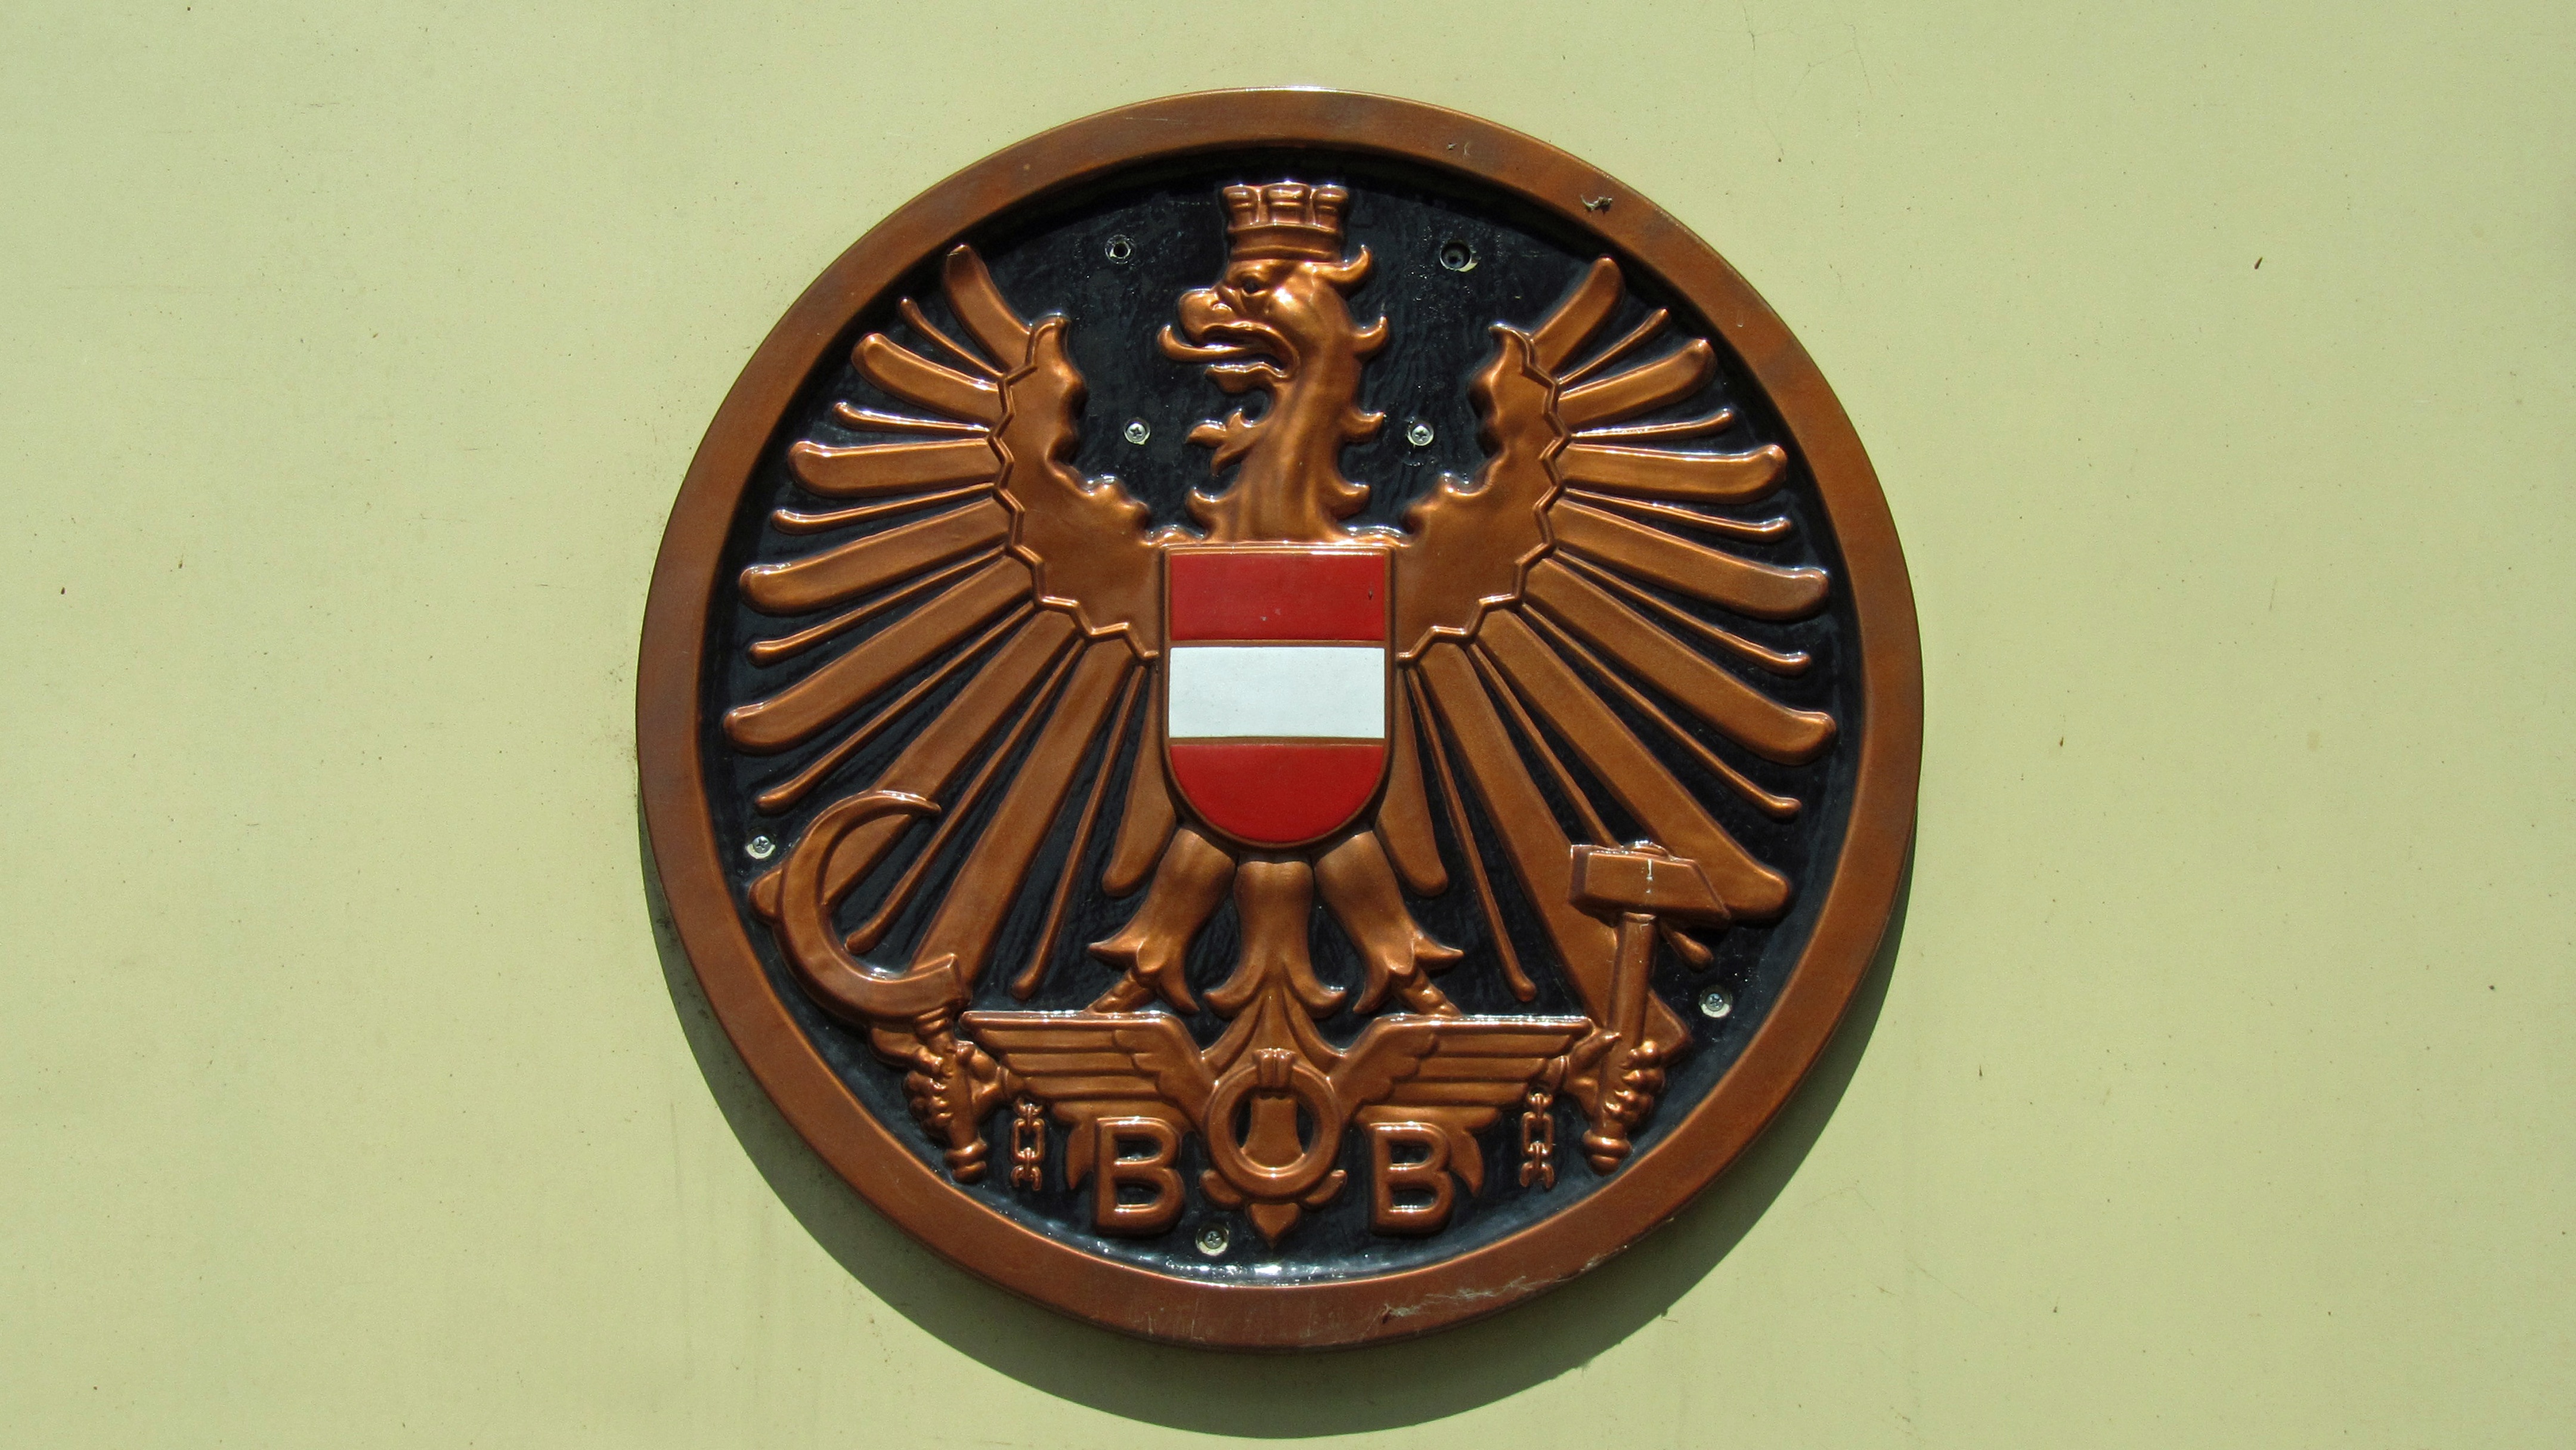
railway, clock, old, symbol, carving, medal, award, federal eagle, bb sign